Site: brandenburg
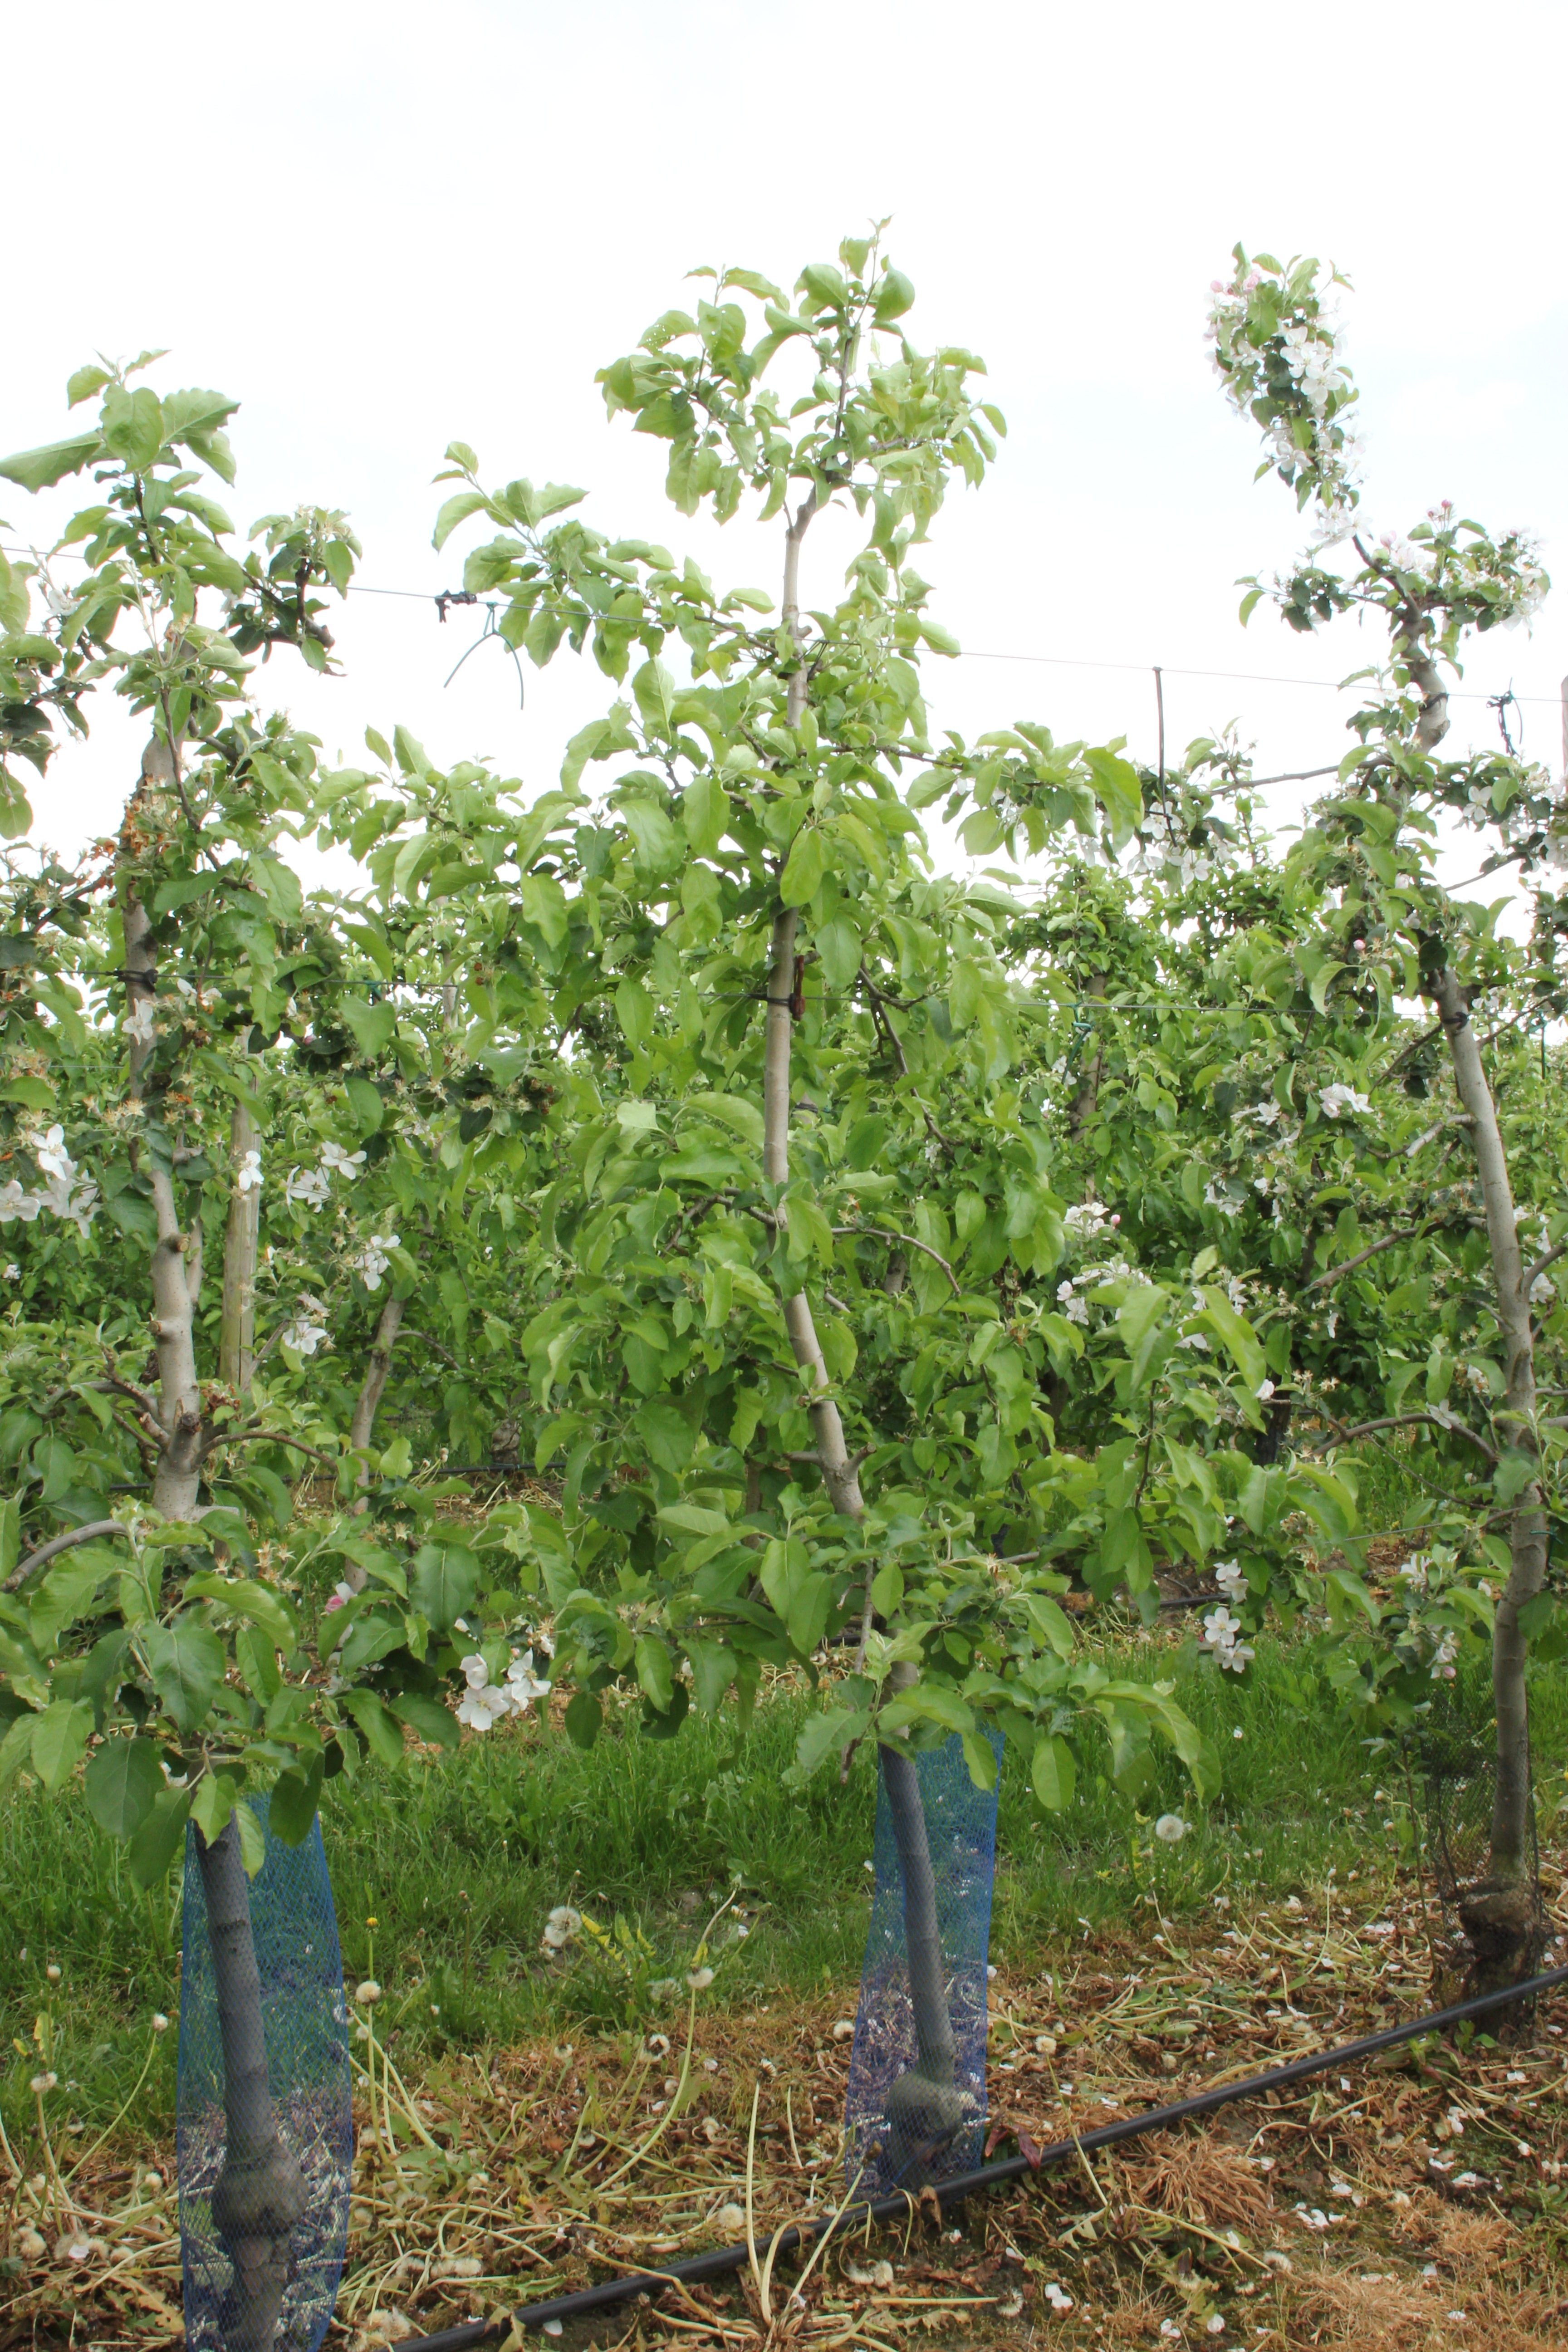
Growth stage (BBCH 67): Flowering